Karayaka

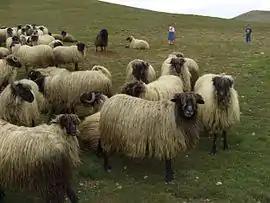
A Karayaka flock

The Karayaka ("Black Neck") is a breed of domestic sheep from Turkey. It is a dual purpose breed producing meat and milk. The wool is used in carpets. The Karayaka is classified as a long thin-tailed breed.